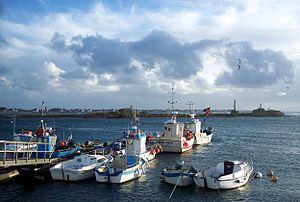
le port de Saint-Guénolé
Saint-Guénolé est le quartier nord-ouest — formant une agglomération distincte — de la commune de Penmarc'h, en Pays Bigouden, dans le Finistère. Important port de pêche, il est en 2012, dans le classement des ventes en criée des bateaux français, le cinquième port de pêche de France en tonnage, et le septième en valeur. Il est le quatrième port sardinier de France.